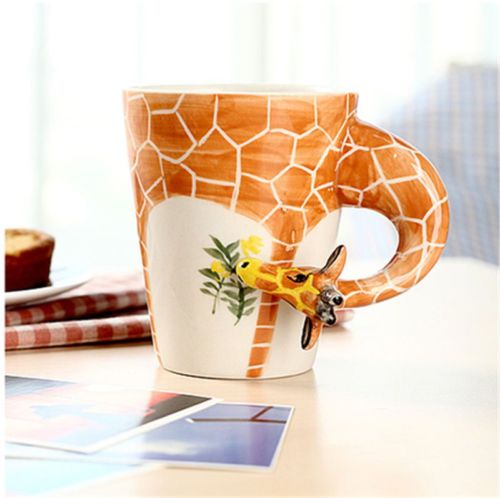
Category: mug